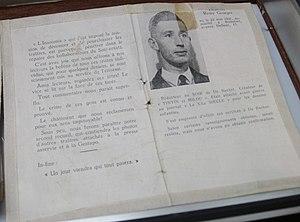
Anderlecht est l'une des 581 communes de Belgique et une des 19 communes de la Région de Bruxelles-Capitale. Comme toutes les communes de Bruxelles, elle est officiellement bilingue.
Georges Remi dit Hergé, né le 22 mai 1907 à Etterbeek et mort le 3 mars 1983 à Woluwe-Saint-Lambert, est un auteur belge de bande dessinée principalement connu pour Les Aventures de Tintin, désignée aujourd'hui comme l'une des bandes dessinées européennes les plus populaires du XXᵉ siècle.
Les Sept Boules de cristal est le treizième album de la série de bande dessinée Les Aventures de Tintin, créée par le dessinateur belge Hergé. L'histoire constitue la première partie d'un diptyque qui s'achève avec Le Temple du Soleil.